S. Venkataraman

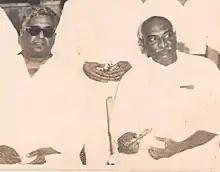
Shri. S. Venkataraman, Rajya Sabha MP (left) with Shri K. Kamraj (Chief Minister of Madras State)- Both were INC (Indian National Congress) circa 1961

S. Venkataraman (8 January 1903 – 17 November 1980) was an Indian politician who served for two terms as a Rajya Sabha Member from 1952 to 1962 (3 April 1952 to 2 April 1956 and 3 April 1956 to 2 April 1962). He was a member of the Indian National Congress and also served as the Secretary of the Tamil Nadu Congress Committee (TNCC) from 1946 to 1952. He participated in the Vedaranyam March. He was a son of Subramina Iyer (father) and Madhurambal (mother). He was the editor of "Jaya Bharati", a Tamil Daily in the late 1930s which was a leading publication during the Civil Disobedience Movement which led to his imprisonment by the British. He was imprisoned for a total of eight years (two prison terms) for his activities relating to the Indian Independence Movement. He was also one of the major supporters of the Madras Mahajana Sabha. He was a close ally of K. Kamaraj, Indian National Congress leader.